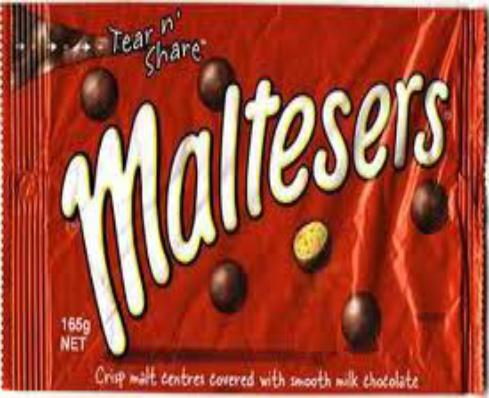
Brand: Maltesers
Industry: Food